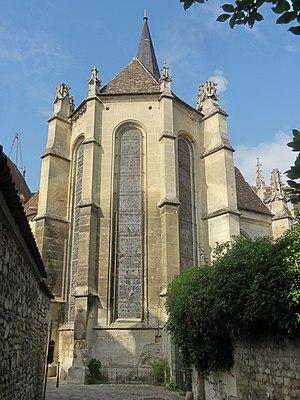
Chevet.
L’église Notre-Dame-de-la-Nativité est une église catholique paroissiale située à Magny-en-Vexin dans le Val-d'Oise. Elle remplace une précédente église qui datait en partie du XIIIᵉ siècle et qui avait été incendiée par les Anglais en 1436, sous la guerre de Cent Ans. En commençant par les parties orientales, cette église est successivement reconstruite dans le style gothique flamboyant entre 1490 et 1530 environ, en ne conservant que les piles du clocher de l'église du XIIIᵉ siècle ainsi que le plan de la nef. Pendant deux autres campagnes de construction, l'église est agrandie vers le sud et vers le nord, dans le style de la Renaissance. Un bas-côté sud flanquée de chapelles et comportant un portail représentatif est érigé entre 1540 environ et 1561. Puis un second croisillon nord, une sacristie et une grande chapelle seigneuriale au sud du transept sont bâties au début du XVIᵉ siècle, et des chapelles sont ajoutées devant le bas-côté sud. Ainsi, le style de la Renaissance devient dominant à l'extérieur, où l'élévation sud tournée vers la ville se remarque par sa silhouette inhabituelle et sa riche ornementation.